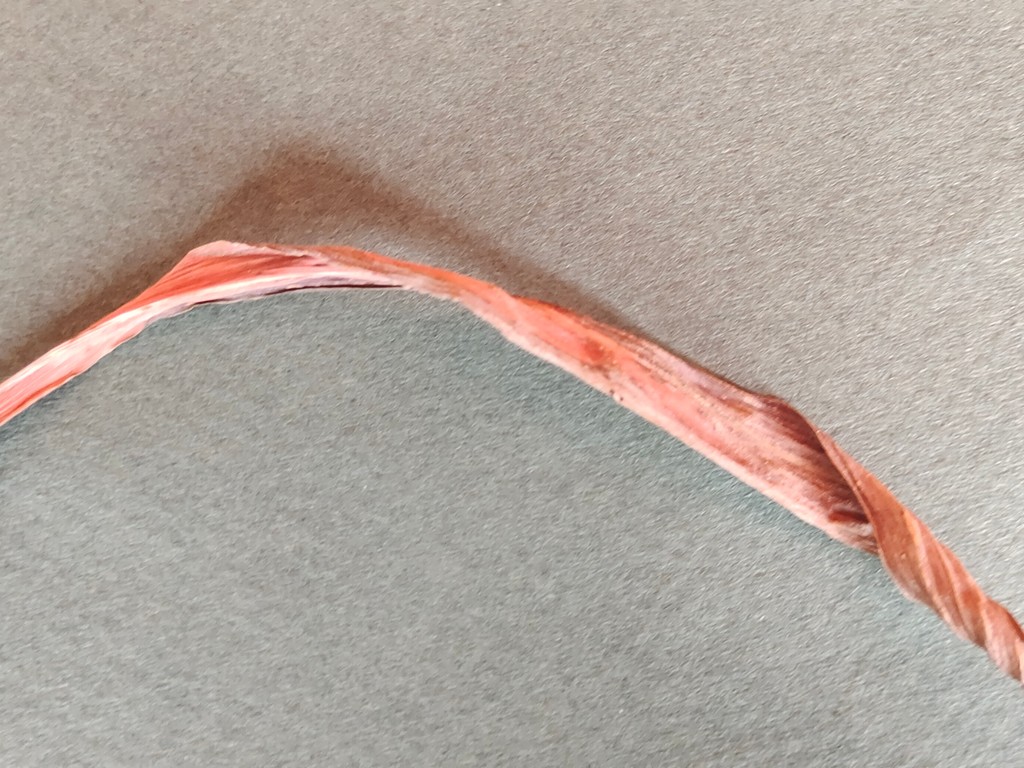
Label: Dried